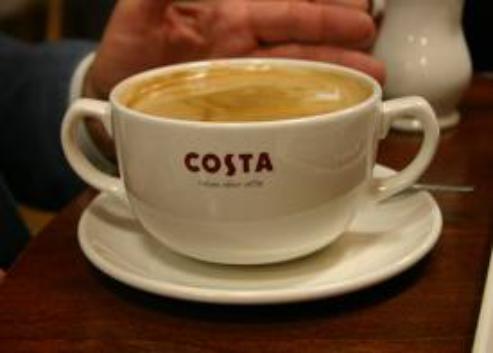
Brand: Costa Coffee
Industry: Food